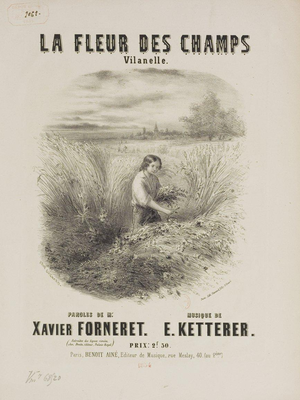
Forneret Ketterer - La fleur des champs
Xavier Forneret, surnommé « l'Homme noir, blanc de visage », né à Beaune le 16 août 1809 et mort dans la même ville le 7 juillet 1884, est un écrivain, dramaturge et poète français.